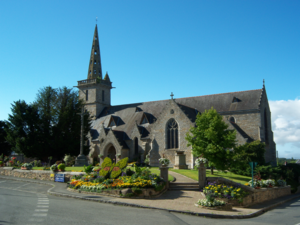
Photographie de l'église de Pommerit-le-Vicomte et de son if millénaire.
Pommerit-le-Vicomte [pɔmʁit lə vikɔ̃t] est une commune française située dans le département des Côtes-d'Armor en région Bretagne. Pommerit-le-Vicomte appartient au pays historique du Trégor.
Le Conseil général des Côtes-d'Armor a réalisé en 2011 un ouvrage sur les arbres remarquables.
La liste des églises des Côtes-d'Armor recense de la manière la plus complète possible les églises, cathédrales et basiliques situées dans le département français des Côtes-d'Armor.